Crusades of the 15th century

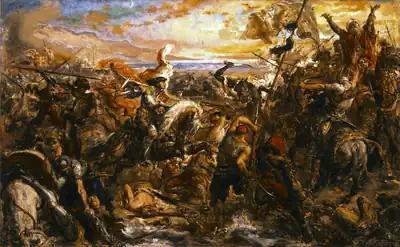
Władysław III of Poland in the Battle of Varna, by Jan Matejko

Władysław and Vytautas agreed that their armies would unite into a single massive force and march together towards Marienburg, capital of the Teutonic Knights. Grand Master Ulrich of Jungingen did not expect a joint attack and took a defensive position to defend against a dual invasion – by the Poles along the Vistula River towards Gdańsk and by the Lithuanians along the Neman River towards Ragnit.